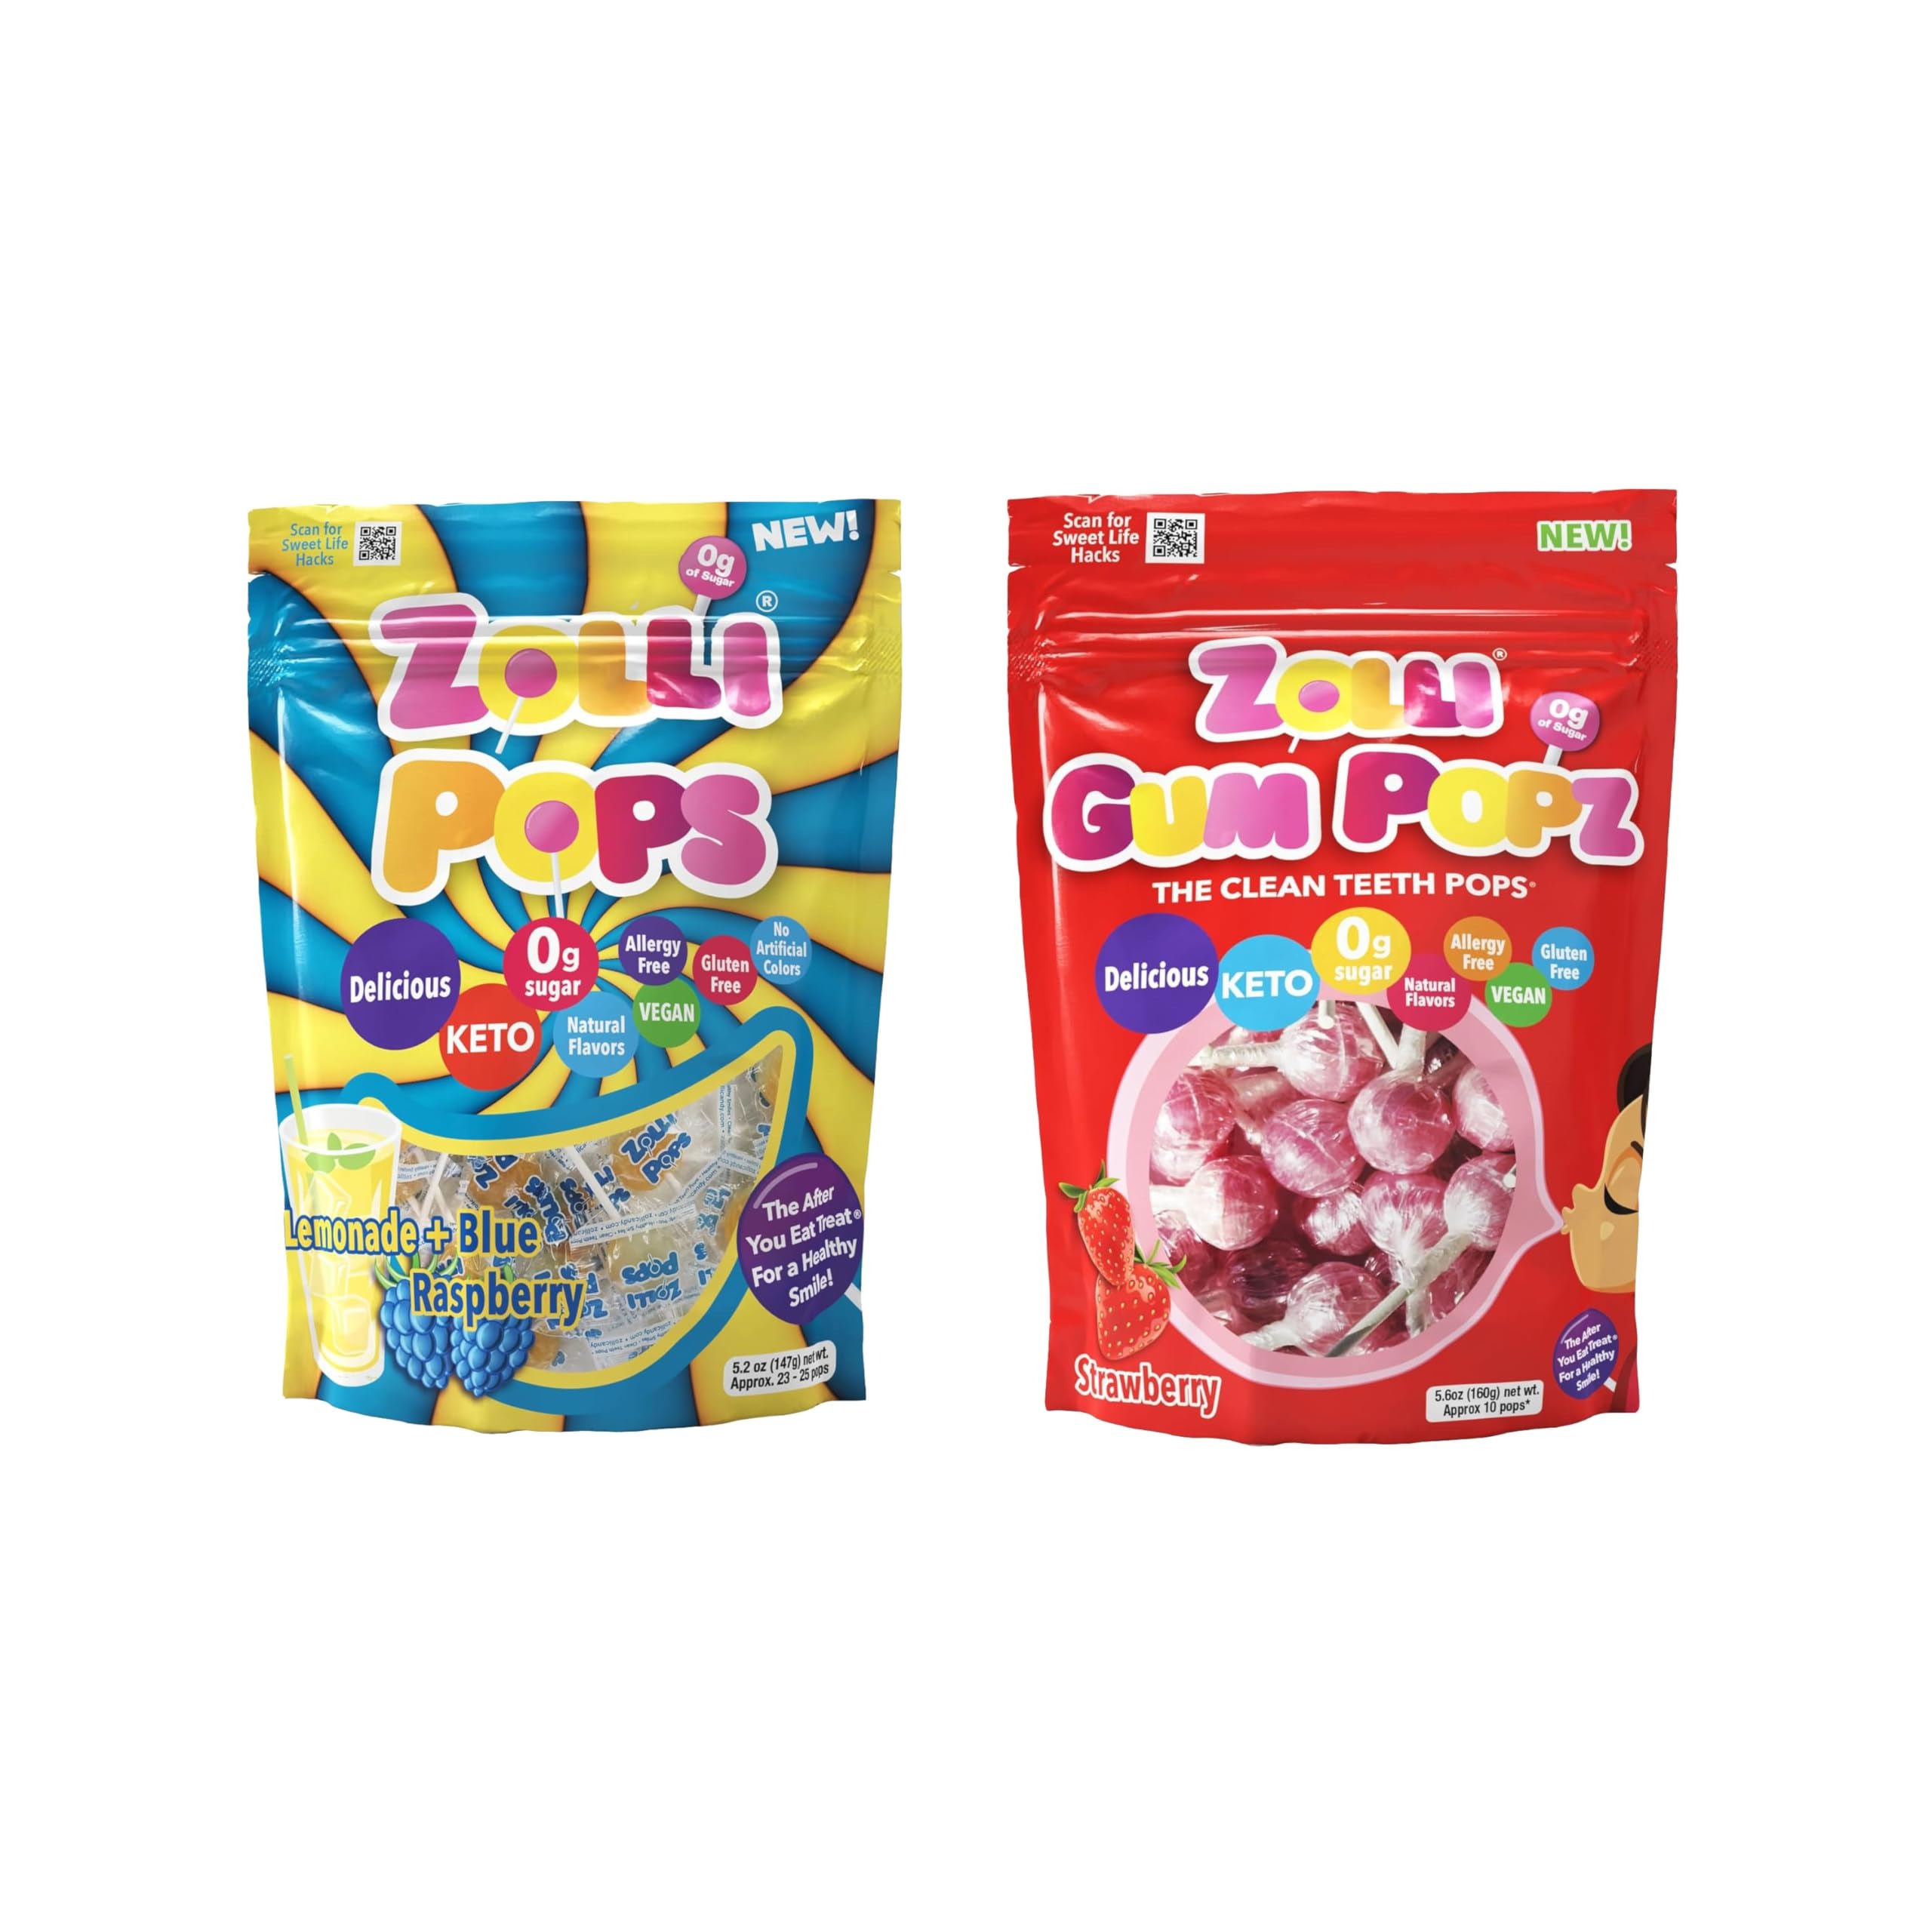
Item Name: ASSORTIT X Zollipops Collab Sugar Free Keto Lollipops Variety Strawberry Gum Ball Popz & Lemonade Blue Raspberry 5.6oz And 5.2oz Diebetic Friendly Gluten Free Resealable Pouch Value Bundle (2-Pack)
Bullet Point 1: Sugar-Free: Low 25 Calories Per Serving. Zolli Gum Popz And Lollipops Are Sugarless Suckers Candy, Keto Friendly Low Carb For Watching Sugar Intake.
Bullet Point 2: Delicious Flavor Burst: Our Individually Wrapped Zolli Gum Popz Offer Natural Strawberry Flavors, While The Lollipops Bring A Refreshing Duo Of Lemonade And Blue Raspberry, Providing A Delightful And Long Lasting Treat.
Bullet Point 3: Dental-friendly Delight: Zolli Pops Are Designed To Promote Oral Health, Providing A Delicious Way To Enjoy Candy While Contributing To A Healthy Smile.
Bullet Point 4: Made With No Artificial Dyes And All Natural Flavors, These Candies Are Dairy Free, Soy Free, And Non GMO. Enjoy A Healthier Treat Option That's Free From Common Allergens And Synthetic Ingredients.
Bullet Point 5: Perfect For All Occasions: Halloween, Holidays, Parades, Birthday Parties, School Events, Candy Buffets, Dental And Healthcare Offices, Piñatas And More Making Every Celebration Sweeter And Healthier.
Product Description: Zollipops, The Clean Teeth Pops, are no ordinary suckers. They are supercharged with smile friendly ingredients. Each Zollipop contains non-gmo isomalt, a favorite with dentists! Zollipops help reduce the acidity and raise the ph in your mouth. High acidity contributes to tooth decay and by reducing acidity we can help teeth re-mineralize faster making them stronger and harder. Zollipops were created by Alina Morse, an innovative young girl in Michigan who decided she wanted to create a sugar free candy that tastes great and is good for your teeth. Alina set off to find and incorporate the best possible ingredients with delicious flavors. You'll love the taste and the smooth, clean feeling Zollipops deliver. Zollipops are made with an amazing new formula that does not melt or get sticky. We offer longer lasting natural flavors and an extended shelf life. Zollipops are the perfect after you eat treat for a healthy smile! Store them in your purse or backpack and enjoy one after every meal.
Value: 10.8
Unit: Ounce

Price: 18.99